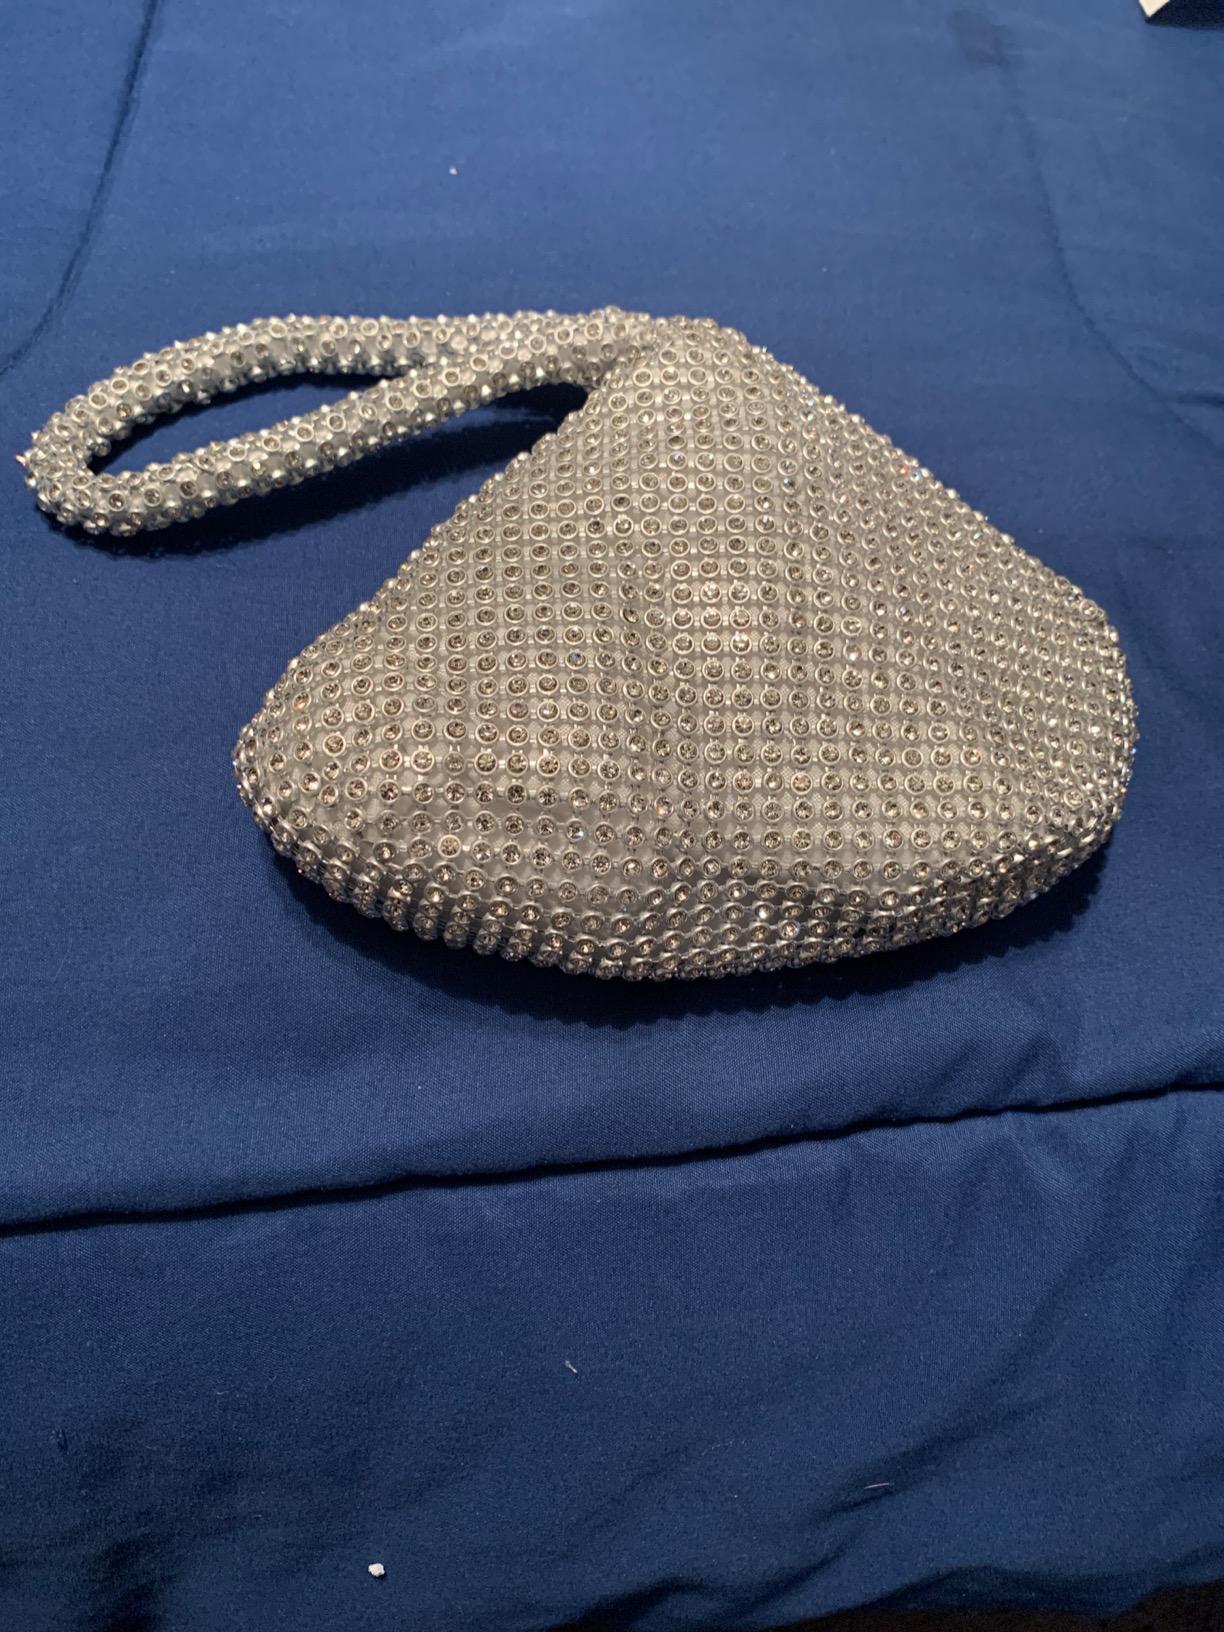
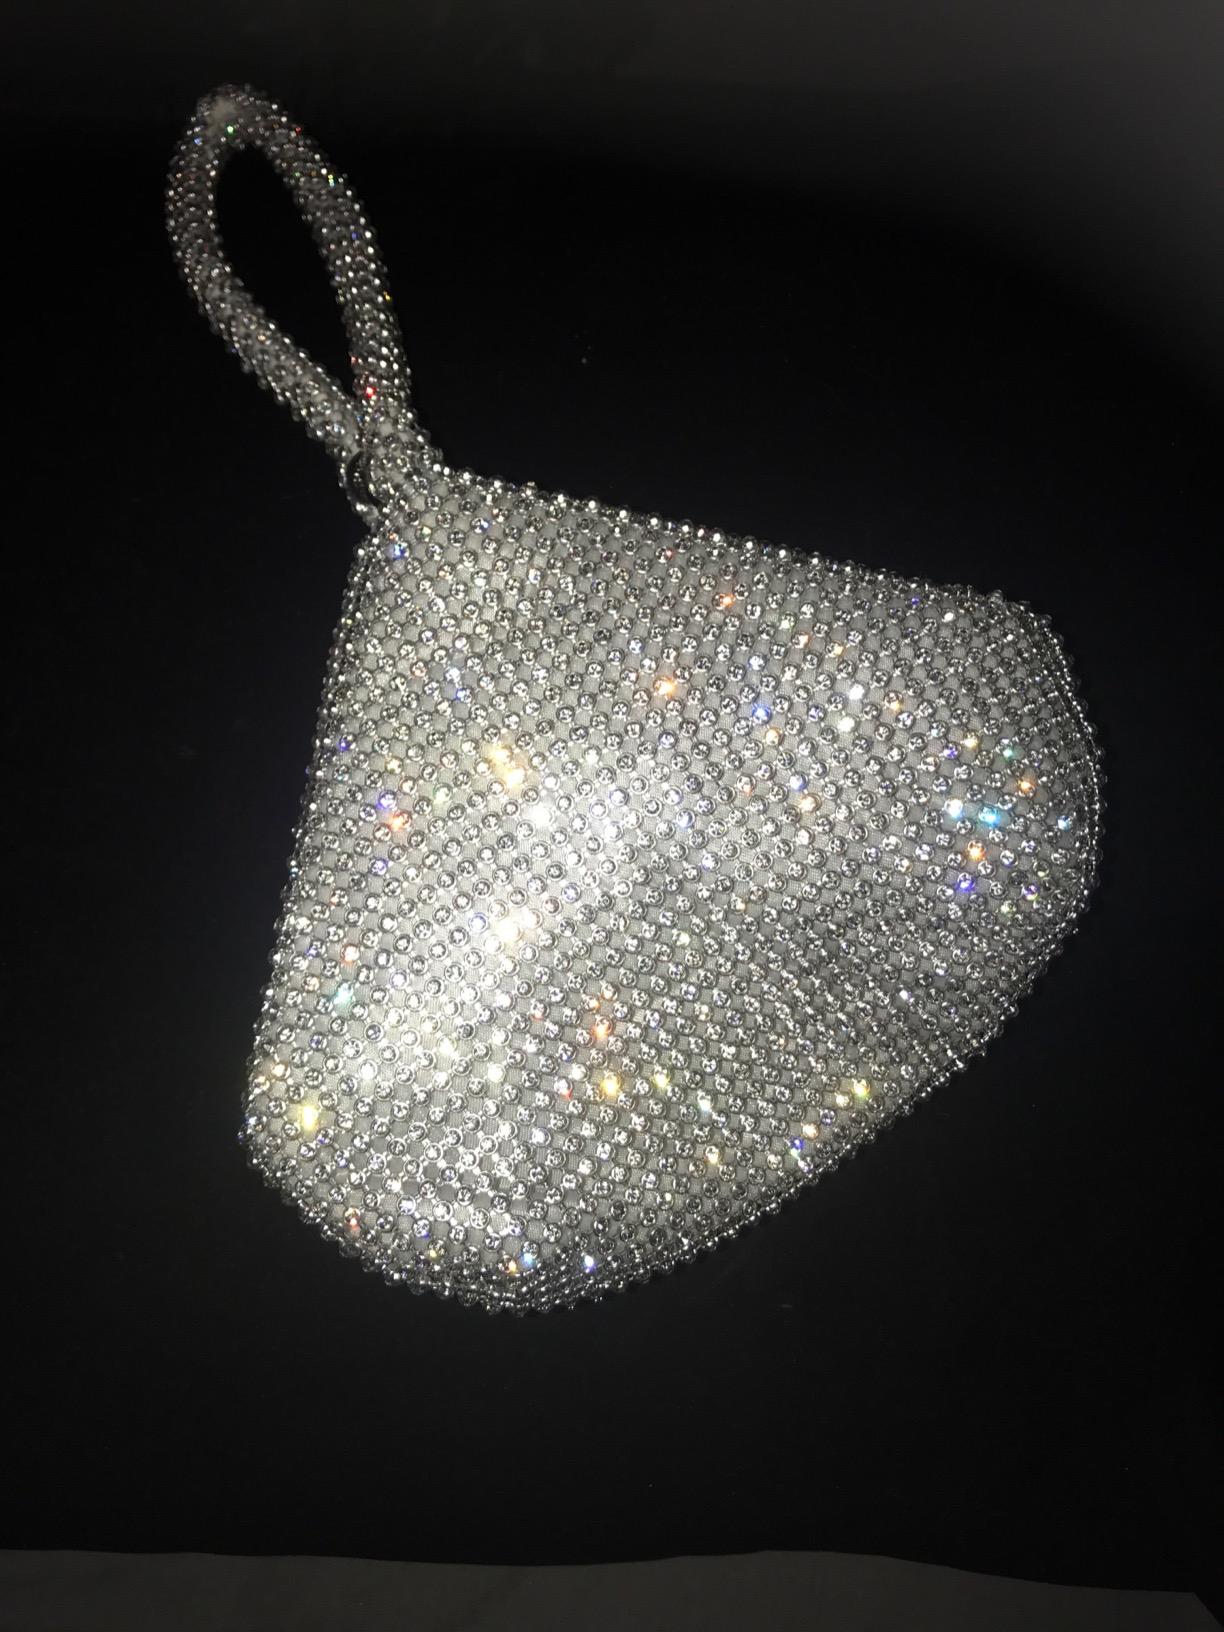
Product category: accessories_handbag
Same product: yes